Blue Ruin

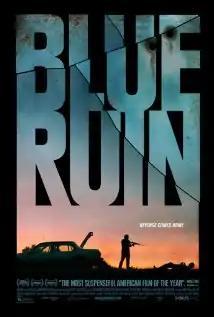
Theatrical release poster

Blue Ruin is a 2013 American revenge thriller film written and directed by Jeremy Saulnier and starring Macon Blair. Saulnier funded production on the film through a successful Kickstarter campaign, which MTV called "the perfect example of what crowdfunding can accomplish."